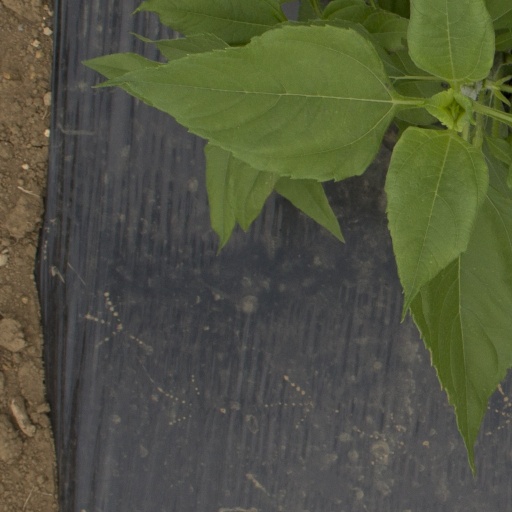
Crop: Jerusalem artichoke